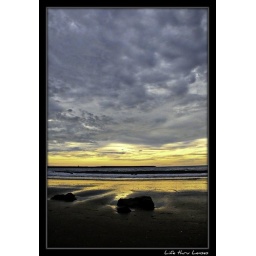
rocks in the sand